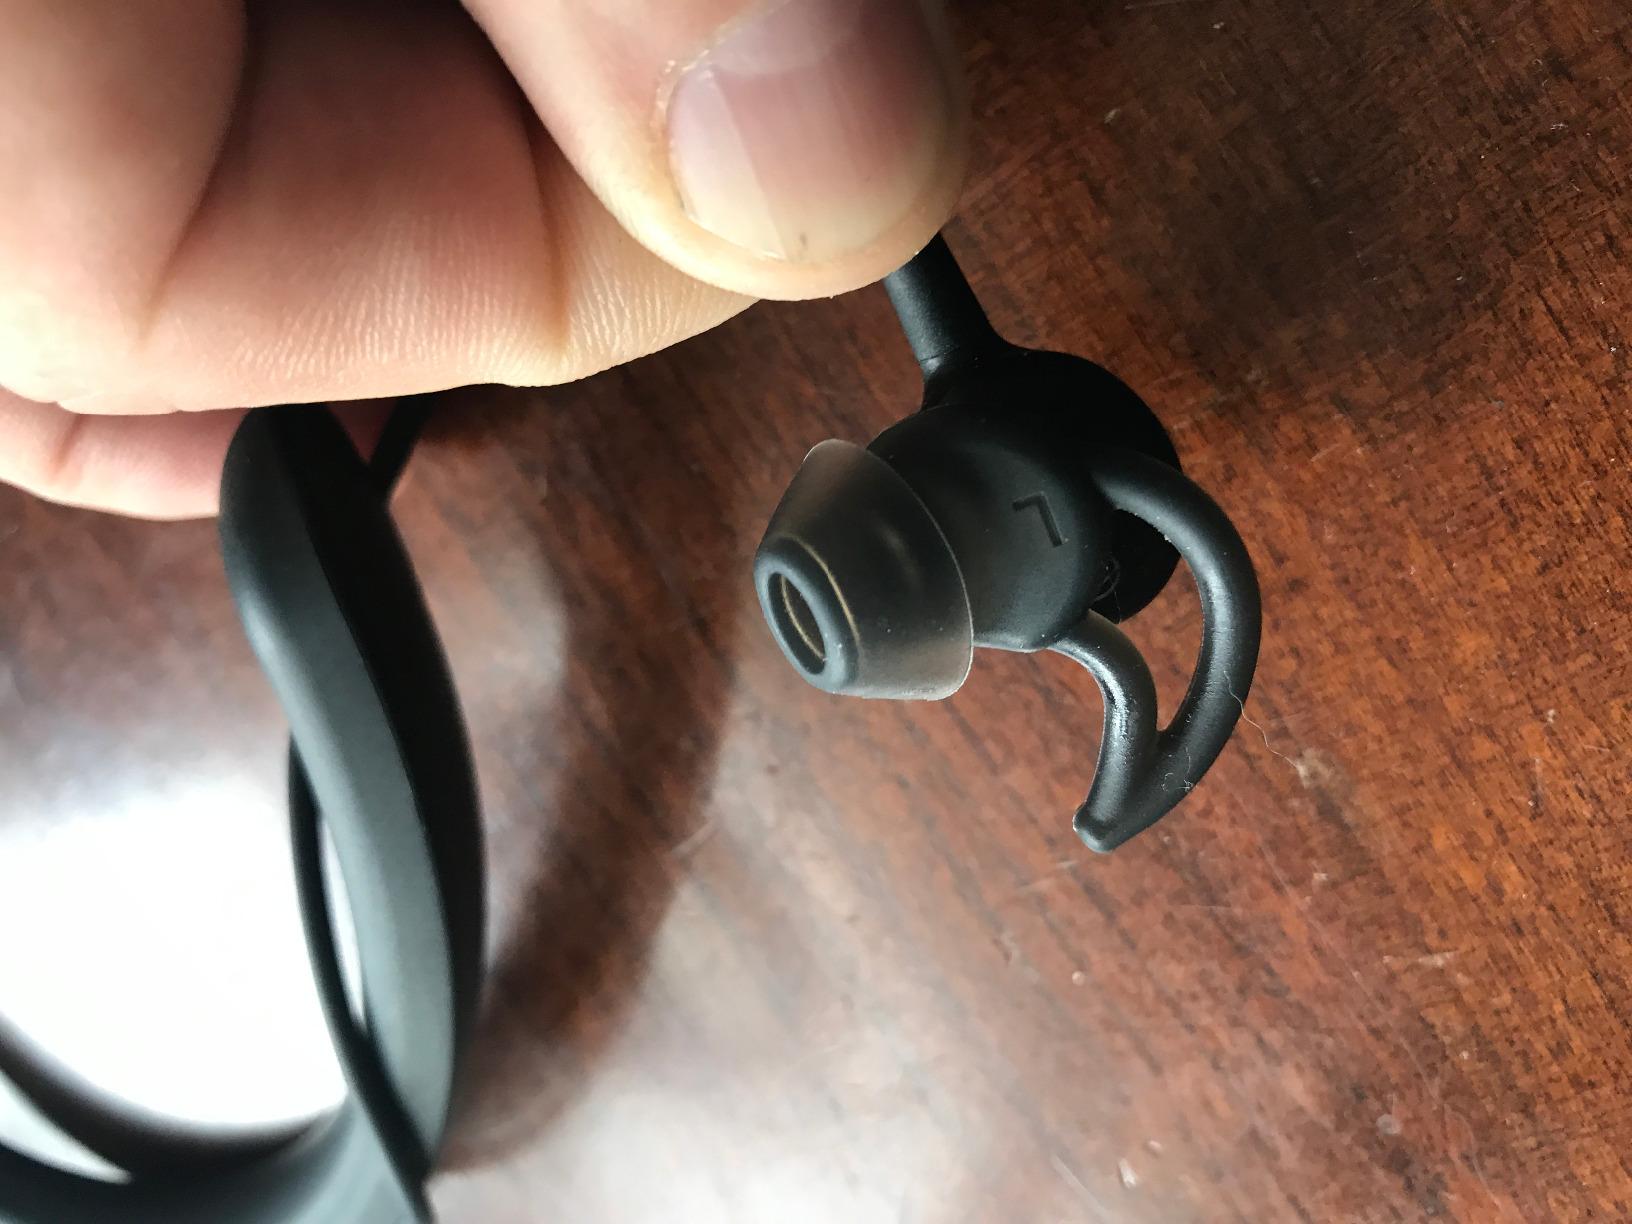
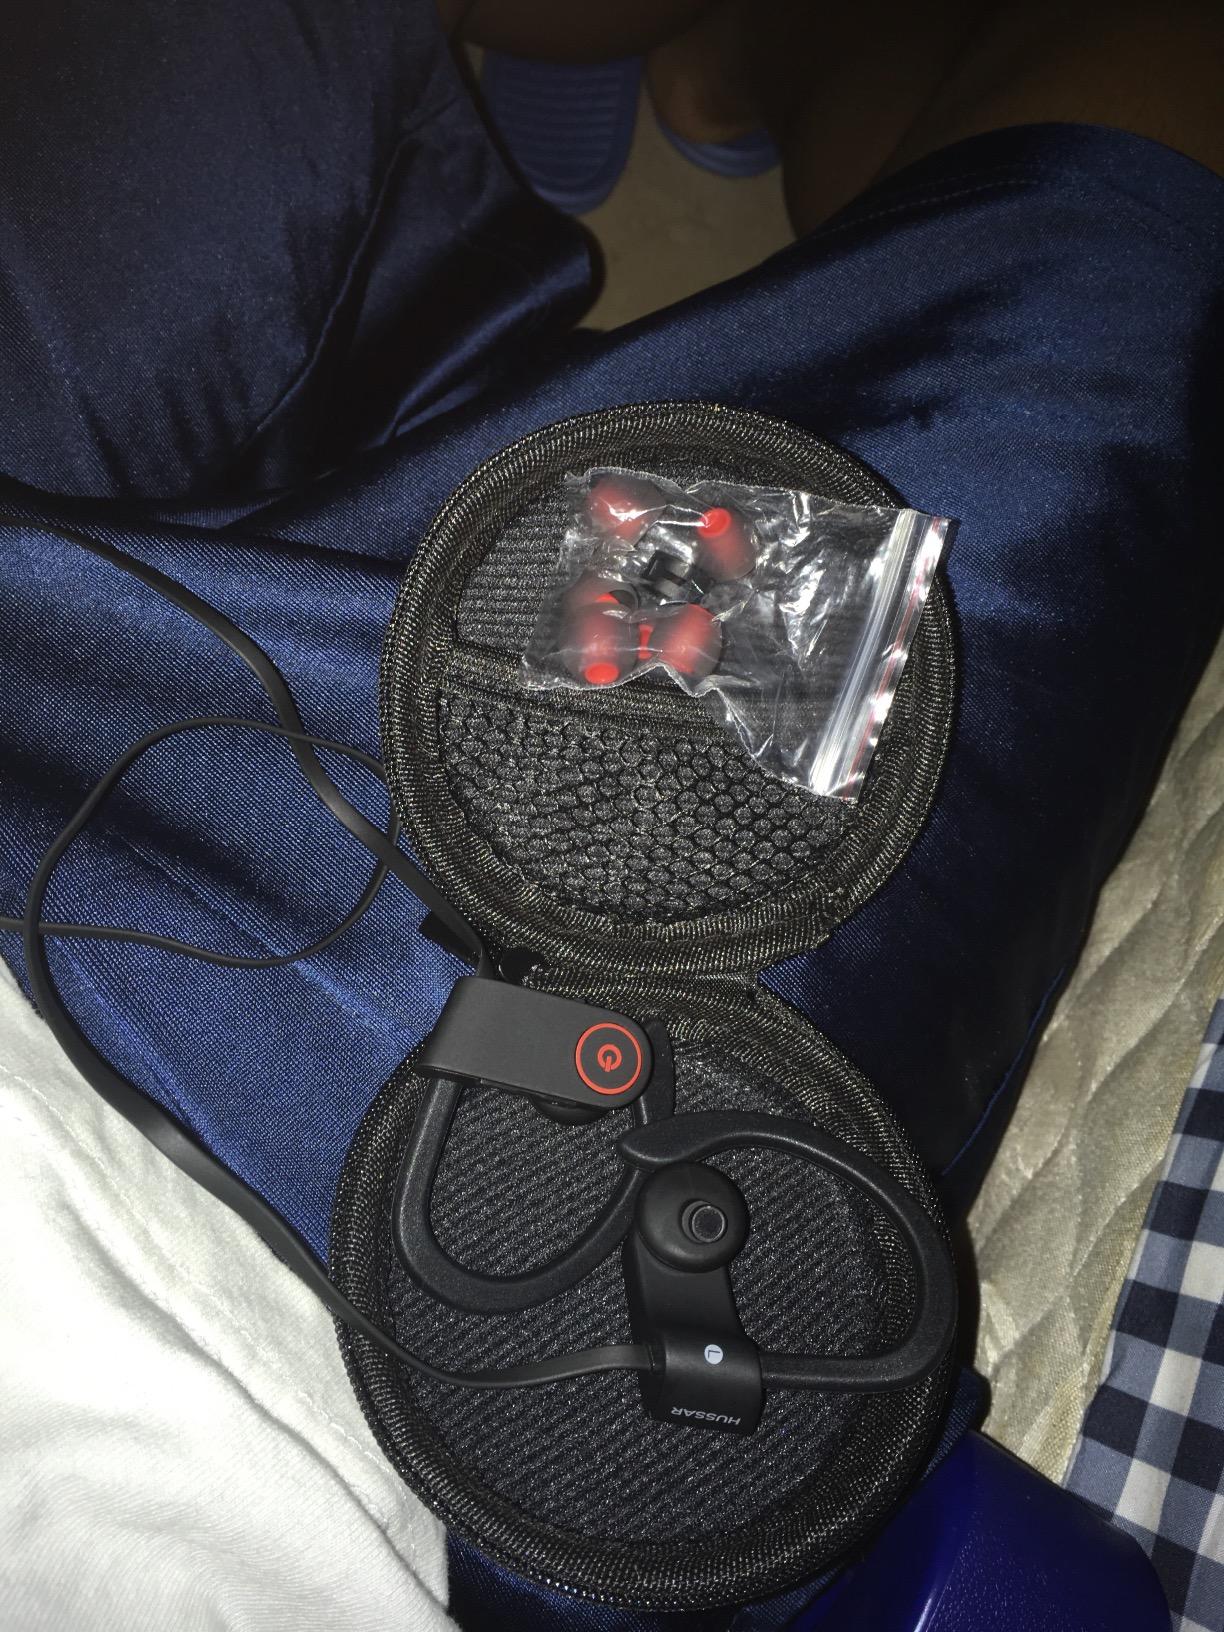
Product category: headphones
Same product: no